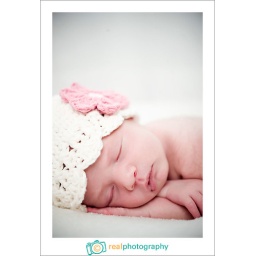
newborn baby in white hat with pink flower